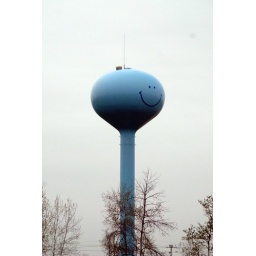
Smiley face water tower in Oconto Falls, Wisconsin.